Canadian Guide to Uniform Legal Citation

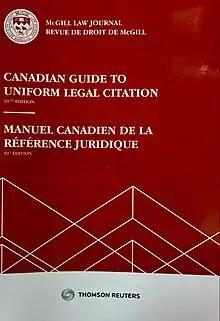
The "McGill Guide" 10th edition cover

The Canadian Guide to Uniform Legal Citation (McGill Guide or Red Book) is a legal citation guide in Canada. It is published by the "McGill Law Journal" of the McGill University Faculty of Law and is used by law students, scholars, and lawyers and has been officially adopted by courts and major law reviews throughout Canada. The book is bilingual, one half being in English and the other in French ("Manuel canadien de la référence juridique") and is a bijuridical guide to the citation of legal materials.